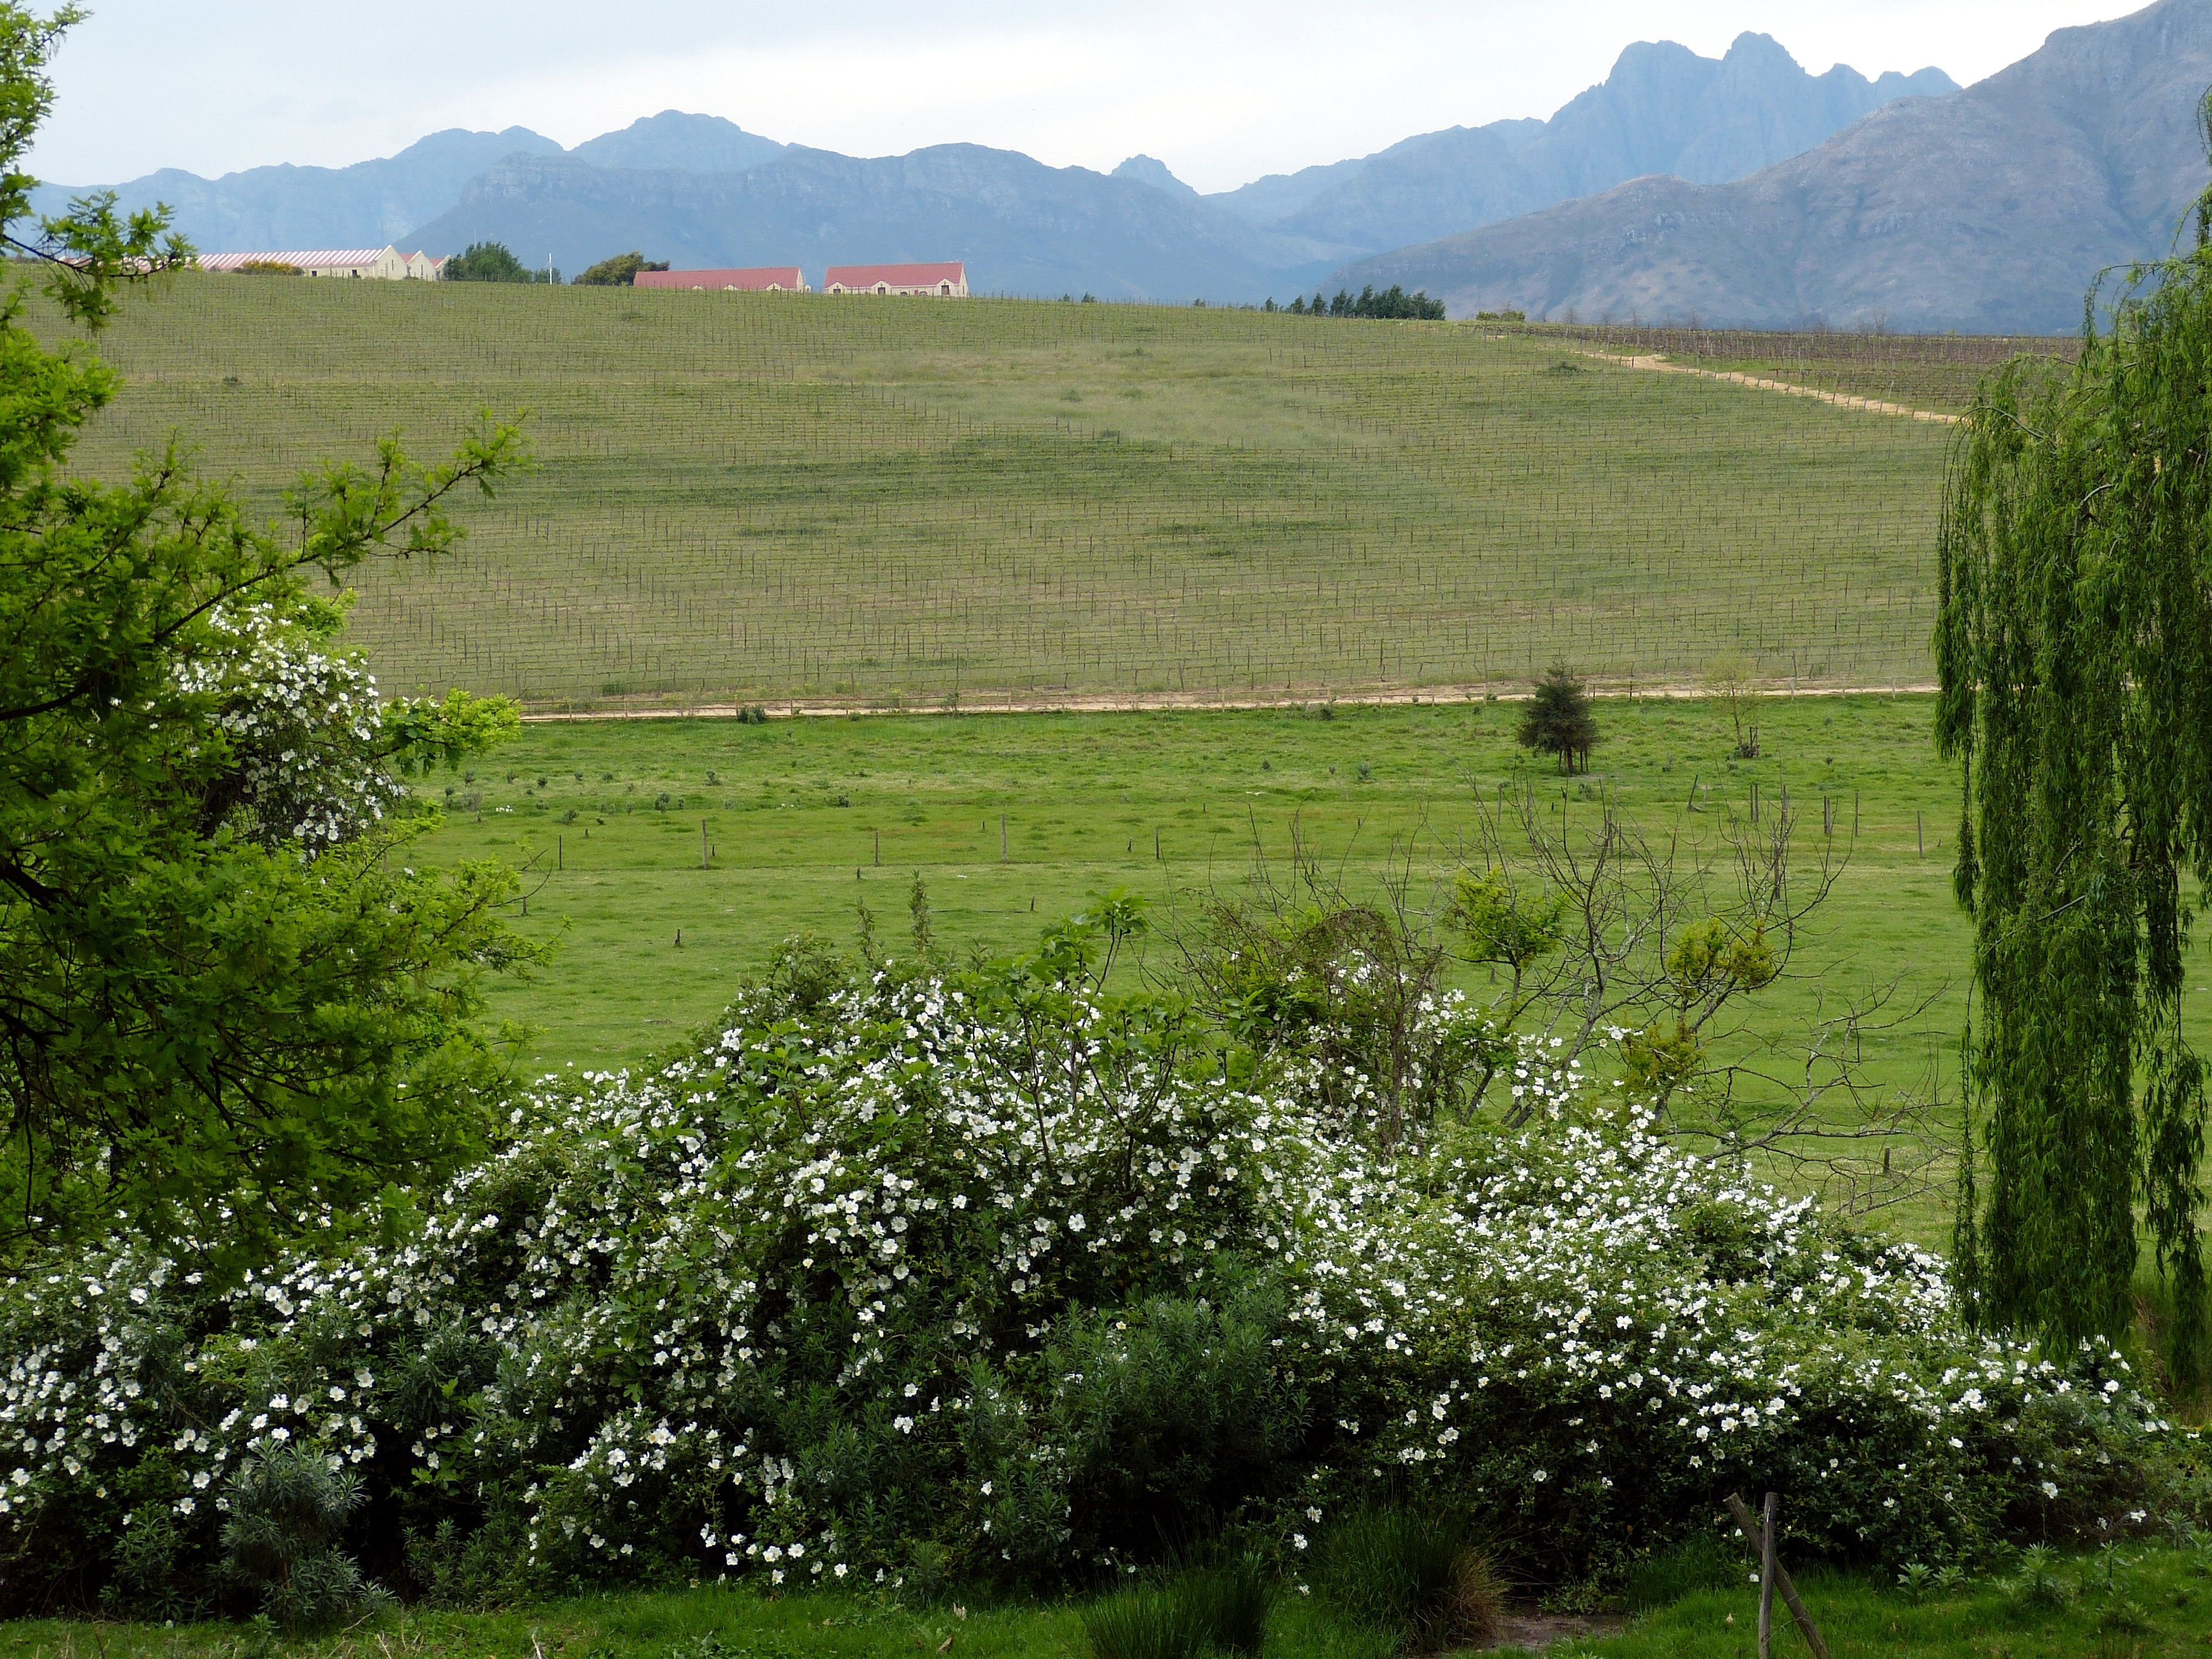
landscape, tree, grass, mountain, vineyard, field, farm, meadow, prairie, hill, flower, valley, bush, green, pasture, agriculture, highland, plain, mountains, grassland, shrub, plantation, plateau, habitat, ecosystem, south africa, rural area, garden route, natural environment, geographical feature, mountainous landforms, land lot